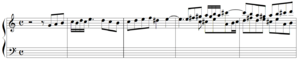
Anton Reicha - sujet de la fugue n°21 des 36 fugues, op.36
Les Trente-six fugues constituent un recueil de pièces pour piano-forte composées par Antoine Reicha, de 1797 à 1803, et publiées à Vienne en 1805. Elles présentent un « nouveau système » pour la composition des fugues. L'ensemble porte parfois le numéro d'op.36 dans le catalogue des œuvres du compositeur tchèque.